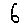
Label: 6